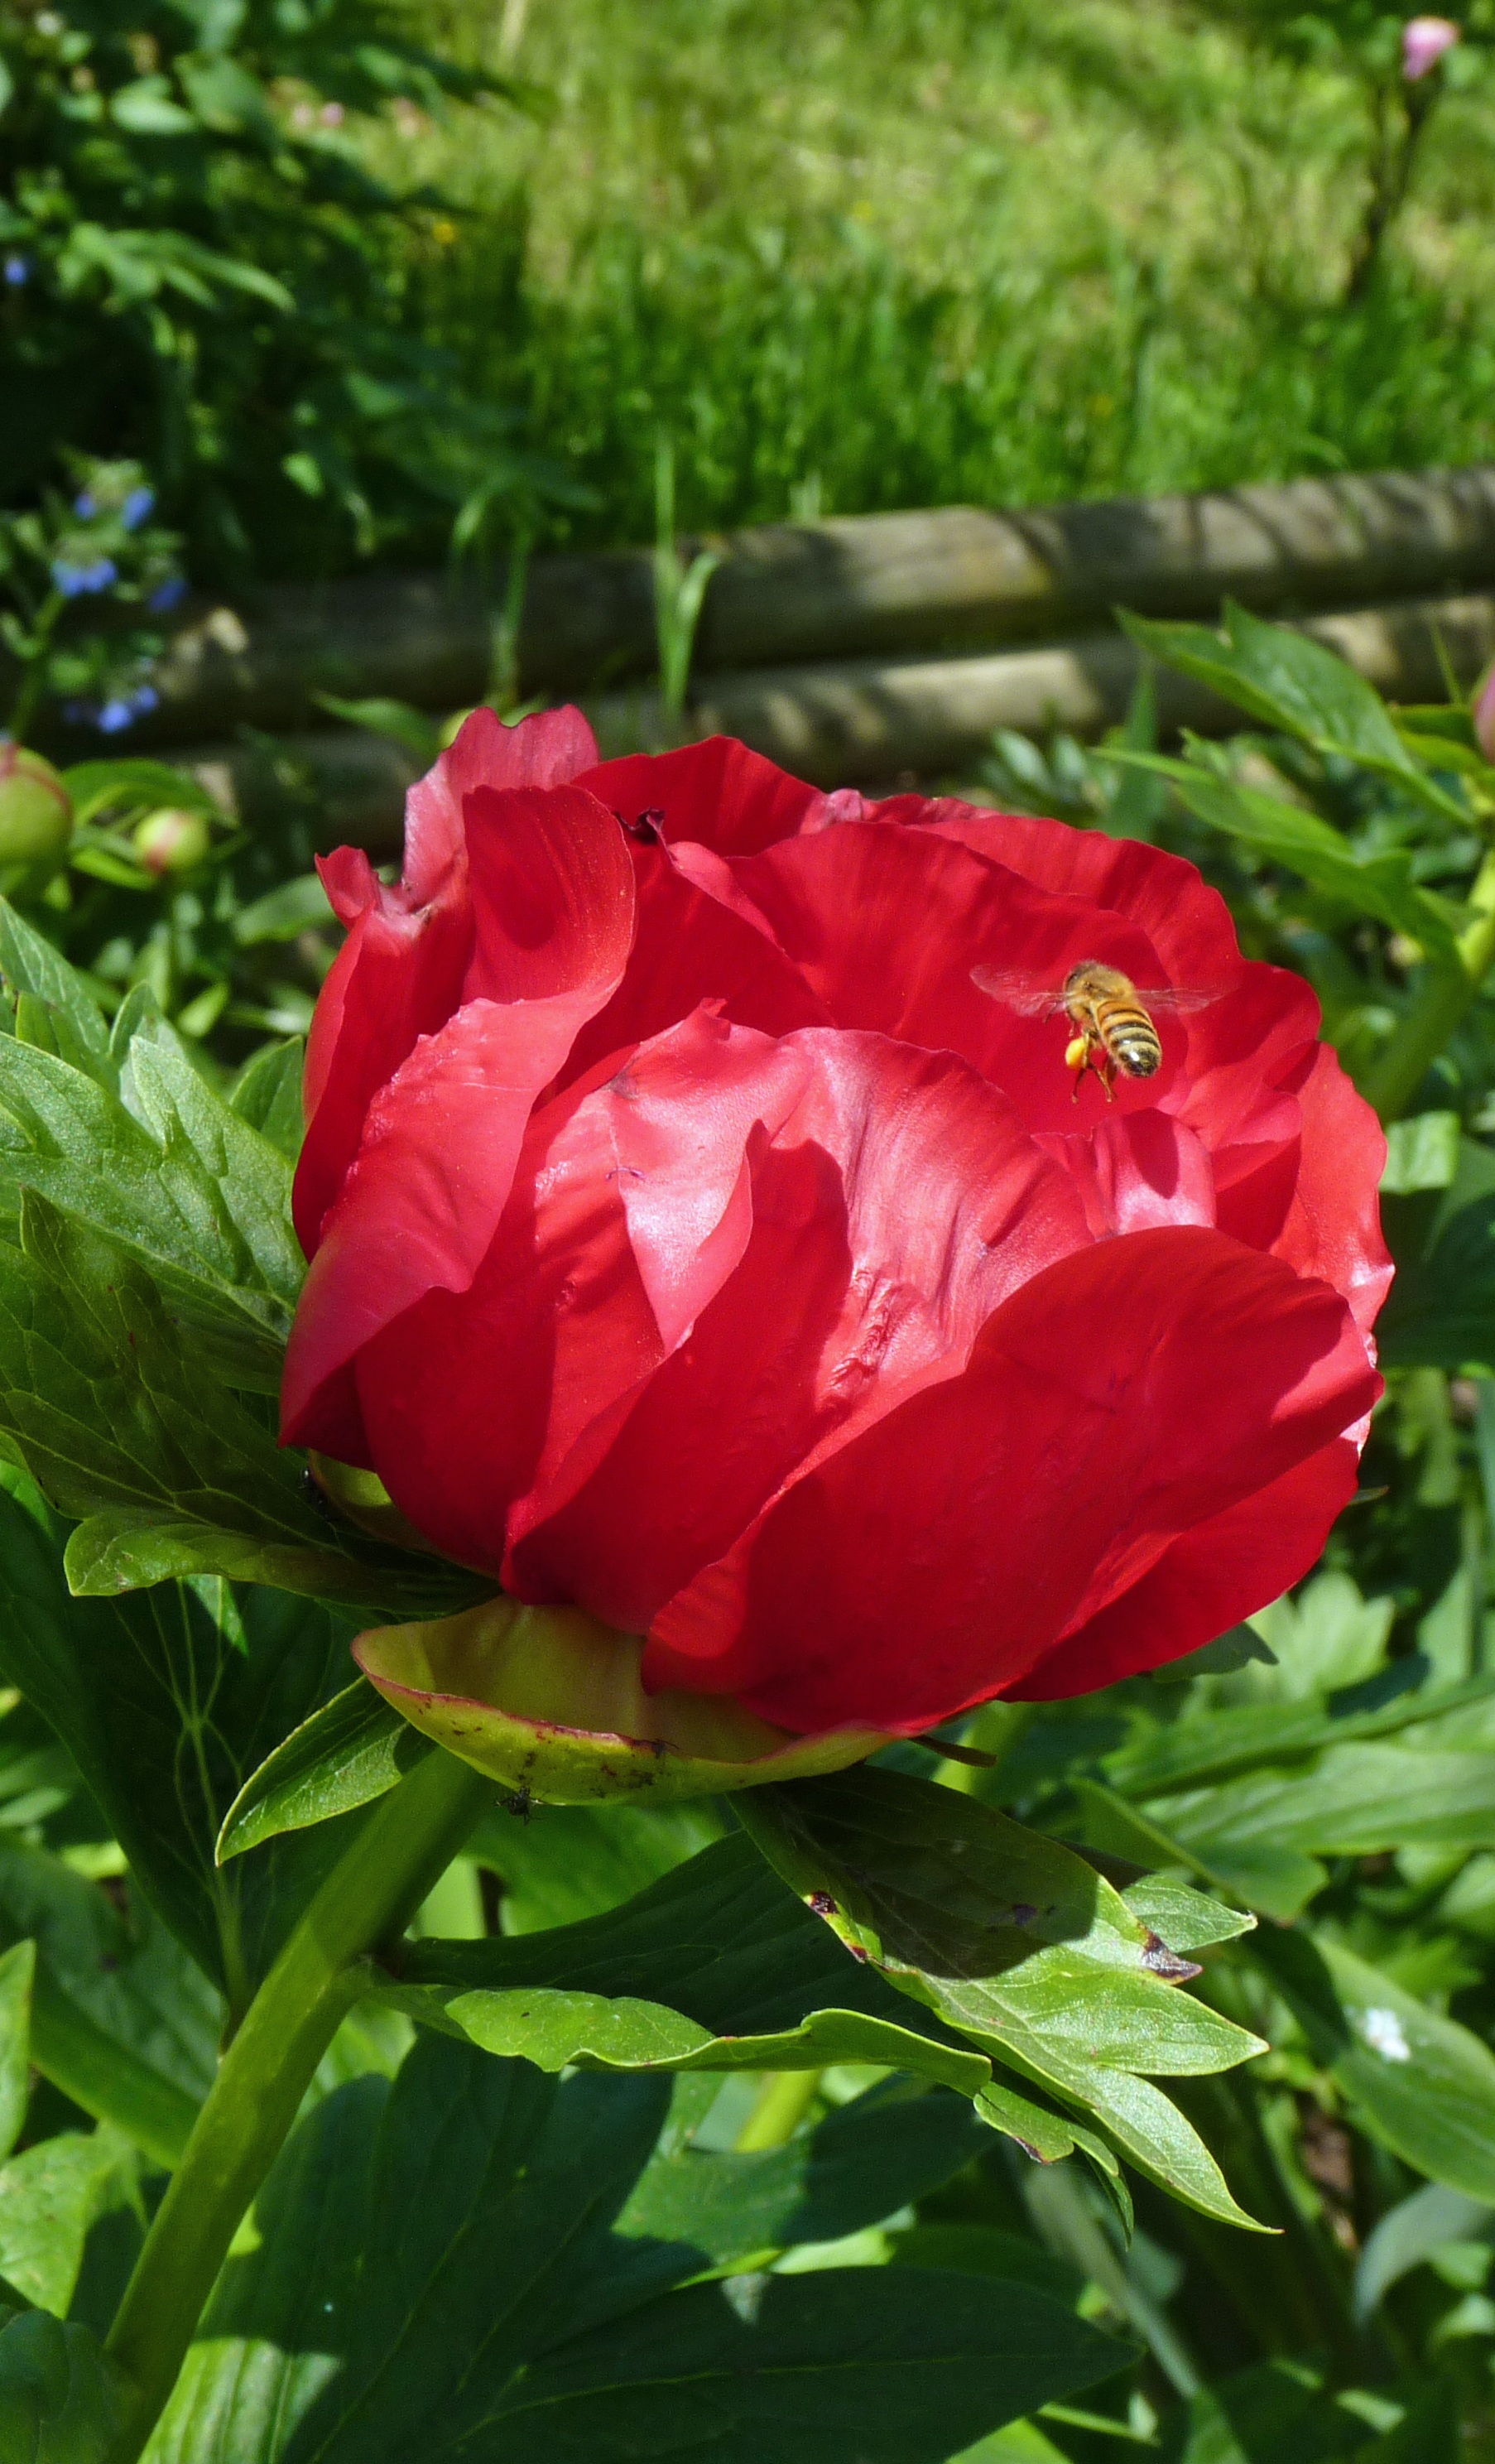
plant, field, flower, petal, spring, red, botany, garden, flora, red flower, flowering, peony, flowering plant, hatching, large flower, land plant